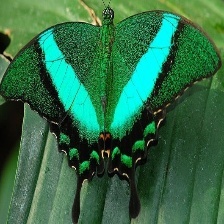
Species: BANDED PEACOCK